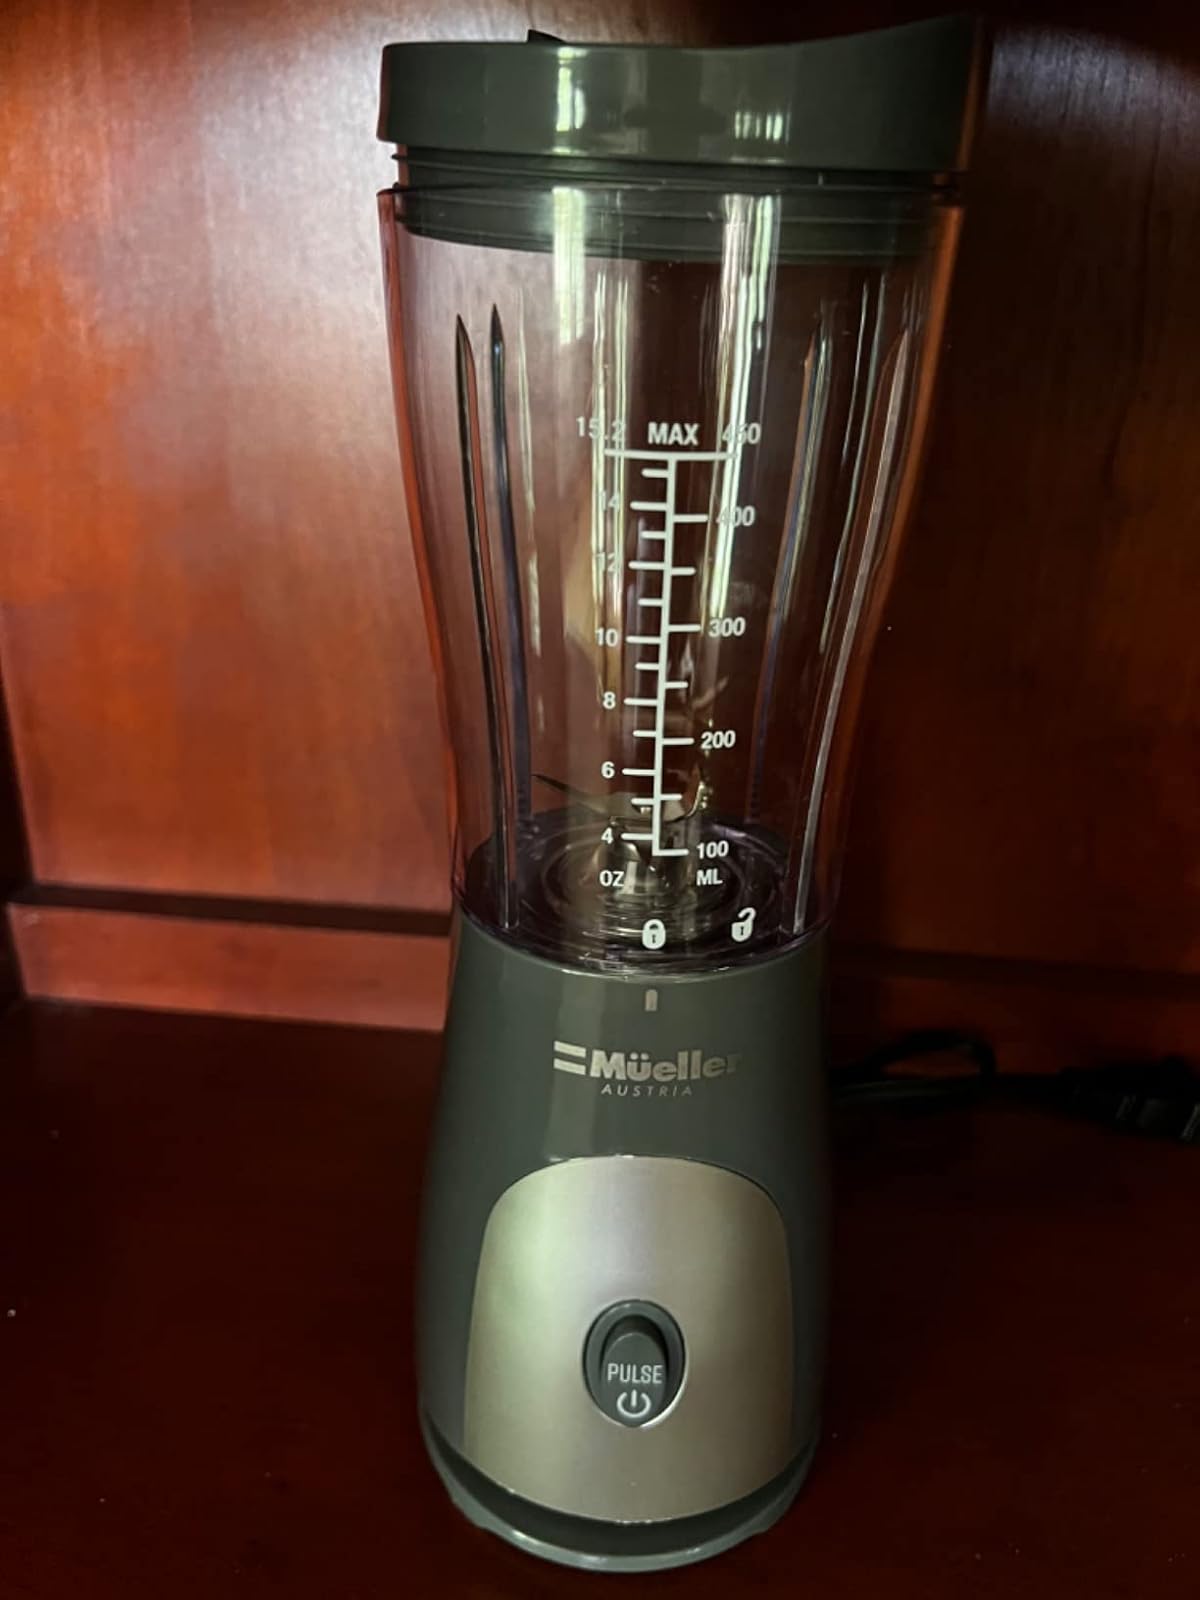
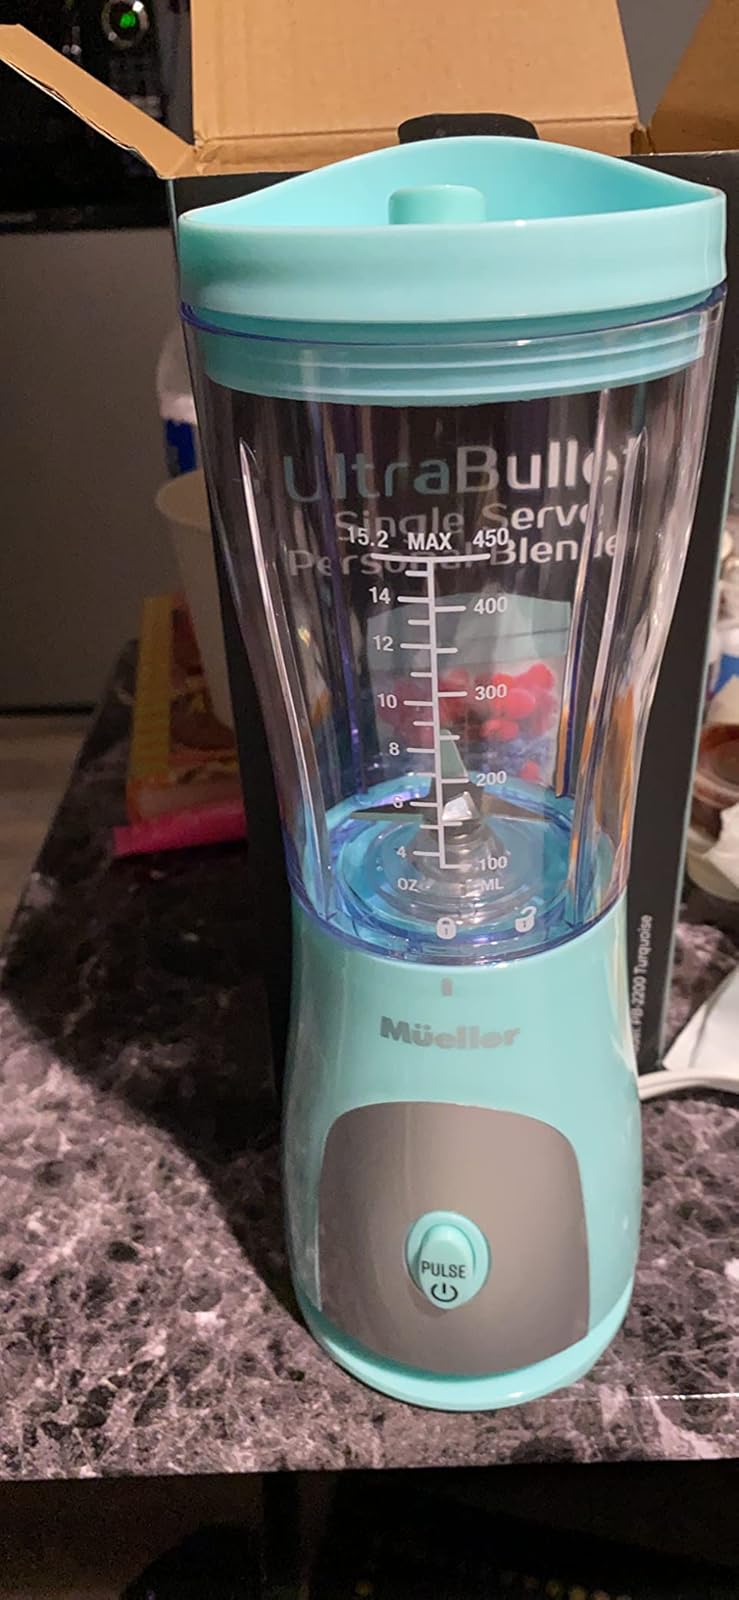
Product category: items_blender
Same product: no